Sky position (RA, Dec in degrees): 148.418, 1.74
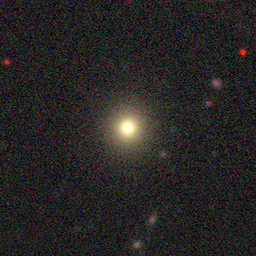
Galaxy morphology: Round Smooth Galaxies